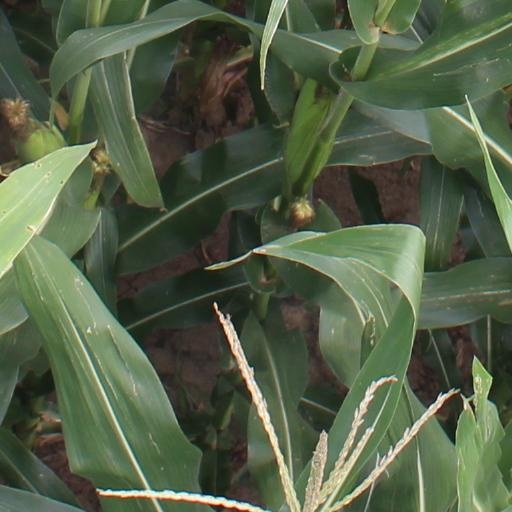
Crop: maize; corn